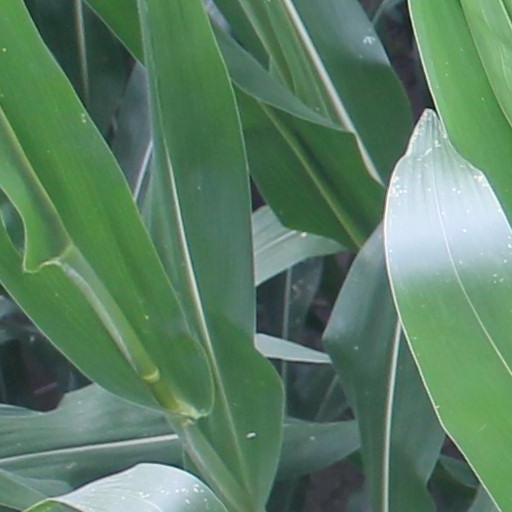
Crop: maize; corn